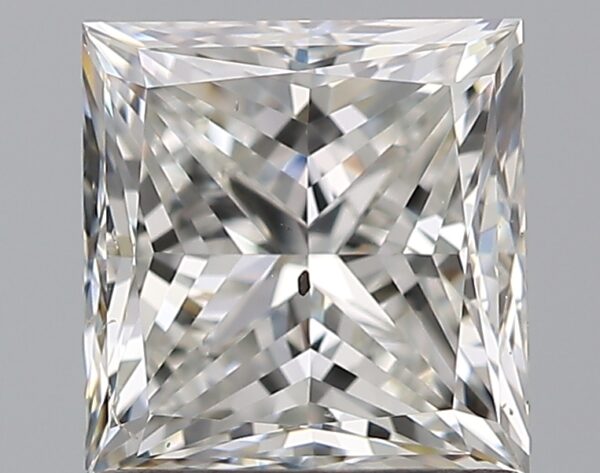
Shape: princess
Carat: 1.2
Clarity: SI1
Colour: H
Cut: VG
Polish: EX
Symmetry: VG
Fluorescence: N
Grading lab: GIA
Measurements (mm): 5.71 x 5.51 x 4.17